Durvillaea antarctica

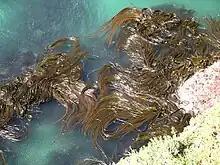
"D. antarctica" in Otago, New Zealand

The species was first described in 1822, as "Fucus antarcticus", and revised in 1892 as "Durvillaea antarctica". The genus name "Durvillaea" was given in memory of the French explorer Jules Dumont d'Urville, while the Latin derived epithet refers to antarctic.